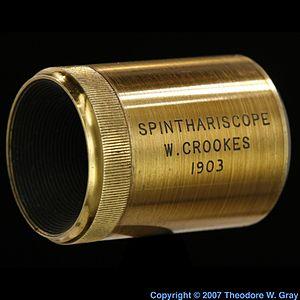
Le spinthariscope est un appareil permettant d'observer les désintégrations nucléaires individuelles provoquées par l'interaction de radiations ionisantes et du phosphore.